Habronema muscae

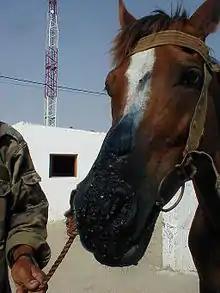
Skin lesions probably due to Habronema

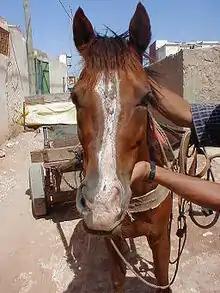
Horse recovering from skin lesions probably due to Habronema, after treatment with ivermectin

For most horses, the lesions will resolve by the end of summer. Topical or systemic treatment with Ivermectin is effective against Habronemiasis. Ivermectin or moxidectin can eliminate nematodes in the stomach. Glucocorticoids or antihistamines may be necessary to control inflammation, tissue proliferation, hypersensitivity, or pruritus. Surgical excision may be required to remove large masses.